Minnesota

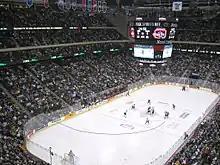
The University of North Dakota and St. Cloud State University during the WCHA Final Five at the Xcel Energy Center

The executive branch is led by Minnesota's governor, currently Tim Walz, a DFLer who took office on January 7, 2019. Walz was also Kamala Harris's running mate in the 2024 United States presidential election. As chief executive, the governor appoints the heads of state agencies and is responsible for faithful execution of the law. As commander-in-chief of the state's armed forces, the governor also has command and control over the Minnesota National Guard. A cabinet consisting of the lieutenant governor and the heads of Minnesota's 22 state agencies consults and assists the governor in the business of state government.